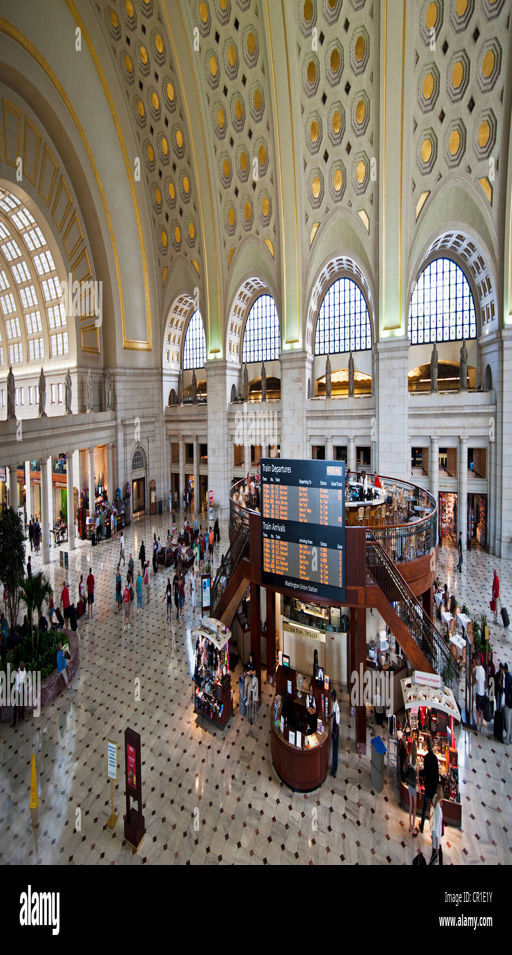
a view of the main terminal entrance and lobby from above